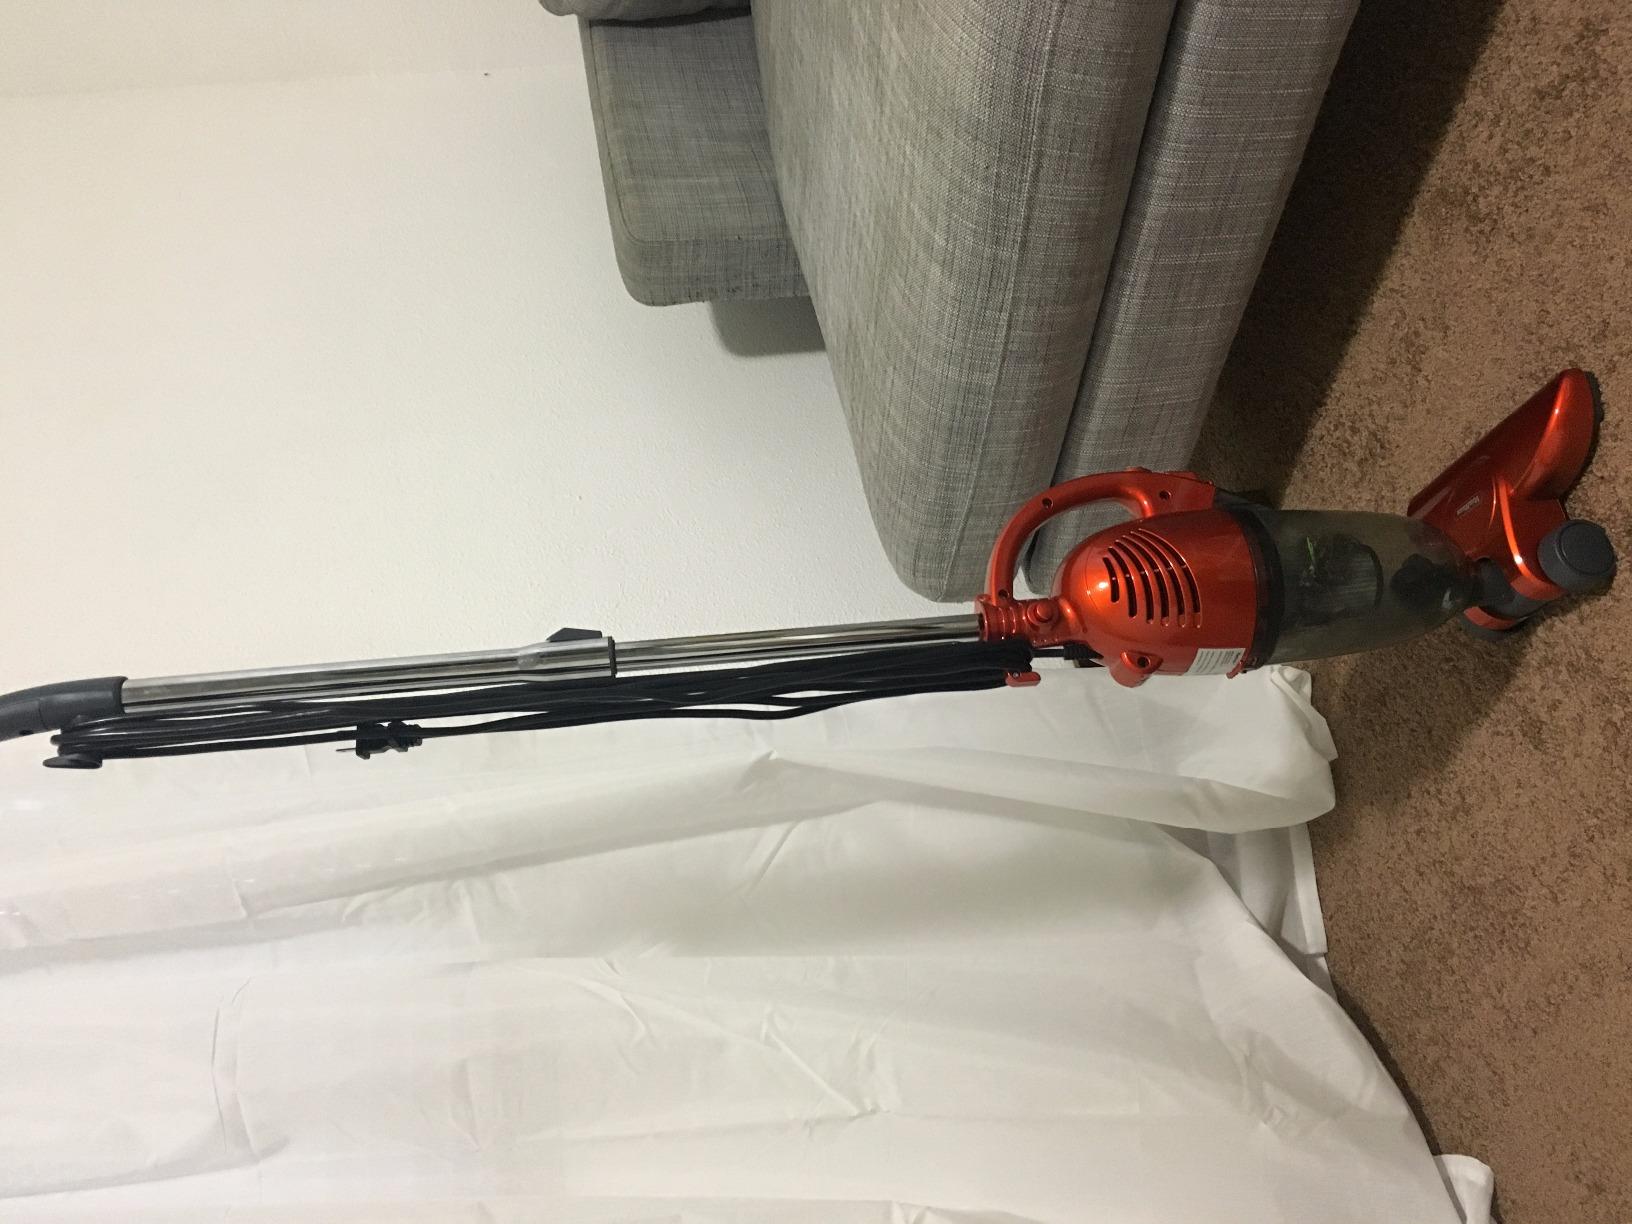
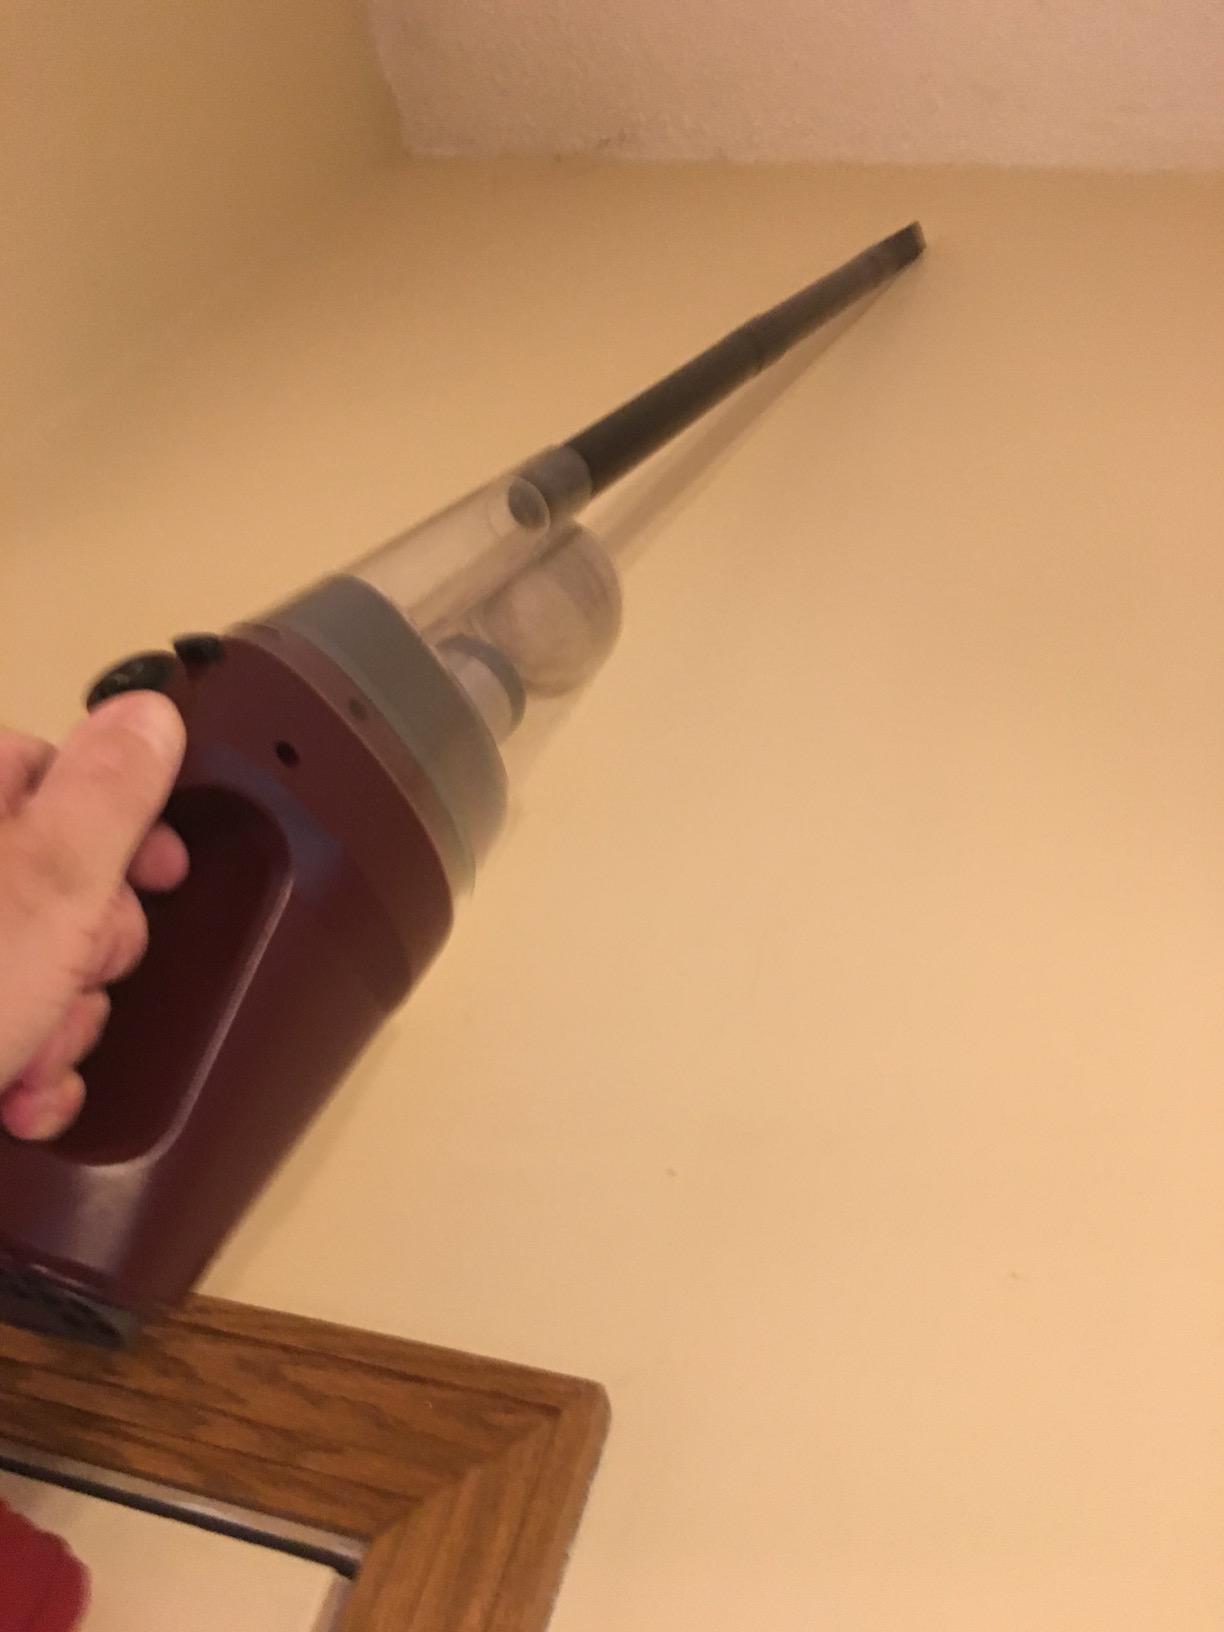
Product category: items_vacuum
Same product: no